London Rifle Brigade

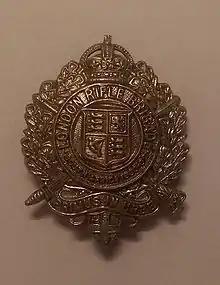
Cap badge of the London Rifle Brigade.

The London Rifle Brigade was a volunteer regiment of the British Army.